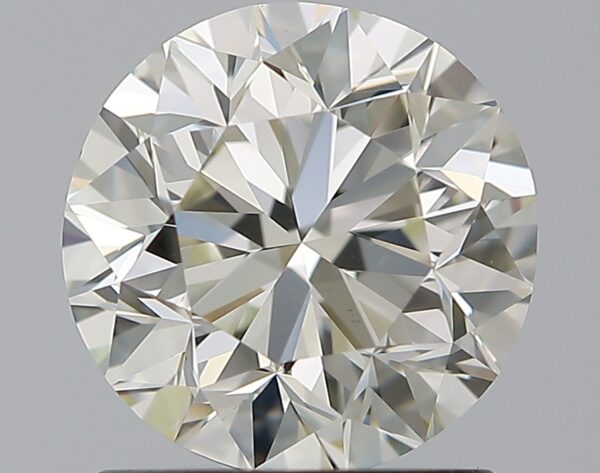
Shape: round
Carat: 1.5
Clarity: VS1
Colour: K
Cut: GD
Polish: EX
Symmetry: VG
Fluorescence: N
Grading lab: GIA
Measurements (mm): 7.02 x 7.1 x 4.66